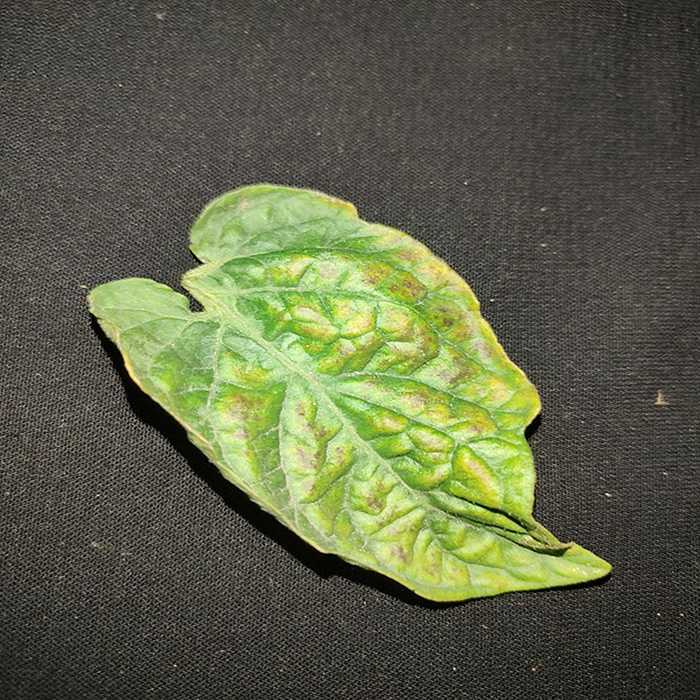
Plant: Tomato
Label: Tomato spotted wilt